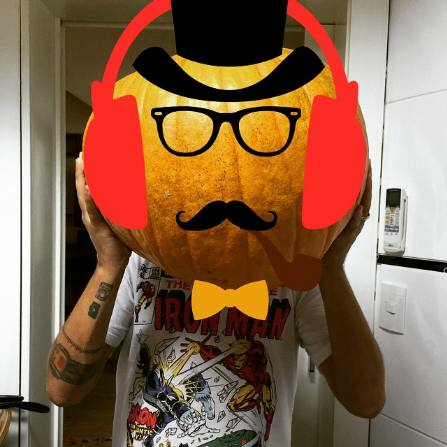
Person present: Yes